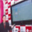
Label: television